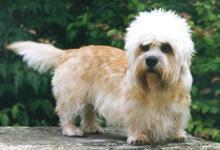
Dandie_Dinmont